Piano Concerto (Scriabin)

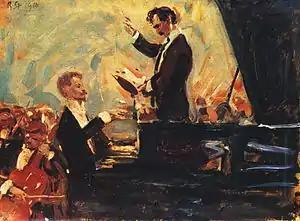
"Klavierkonzert mit Alexander Skrjabin unter Leitung von Sergei Kussewitzky" by Robert Sterl (1910), Galerie Neue Meister, Dresden.

The Piano Concerto in F sharp minor, Op. 20, is an early work of the Russian composer Alexander Scriabin (1872–1915). Written in 1896, when he was 24, it was his first work for orchestra and the only concerto he composed. Scriabin completed the concerto in only a few days in the fall of 1896, but did not finish the orchestration until the following May (and only after constant urging by his publisher and patron Mitrofan Belyayev). Belyayev paid the composer 600 rubles (roughly $10,000 in current USD); it premiered in October 1897 and was finally published in 1898.